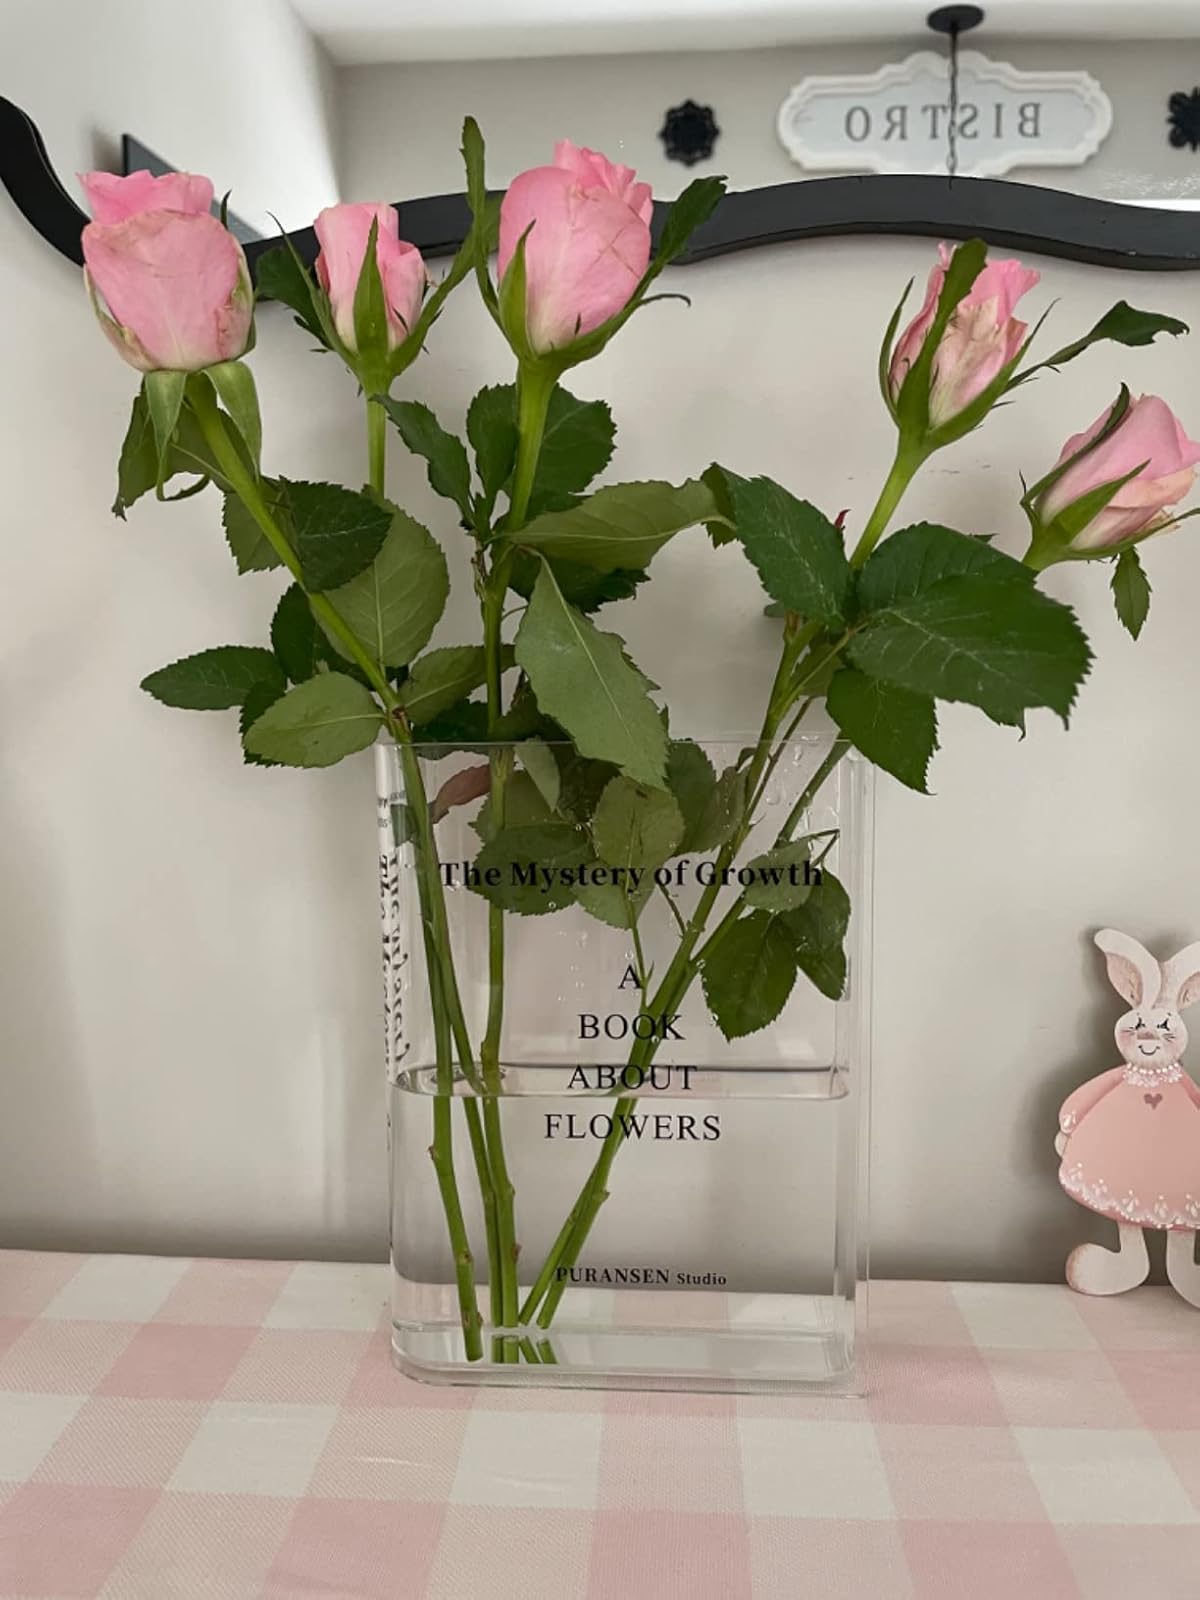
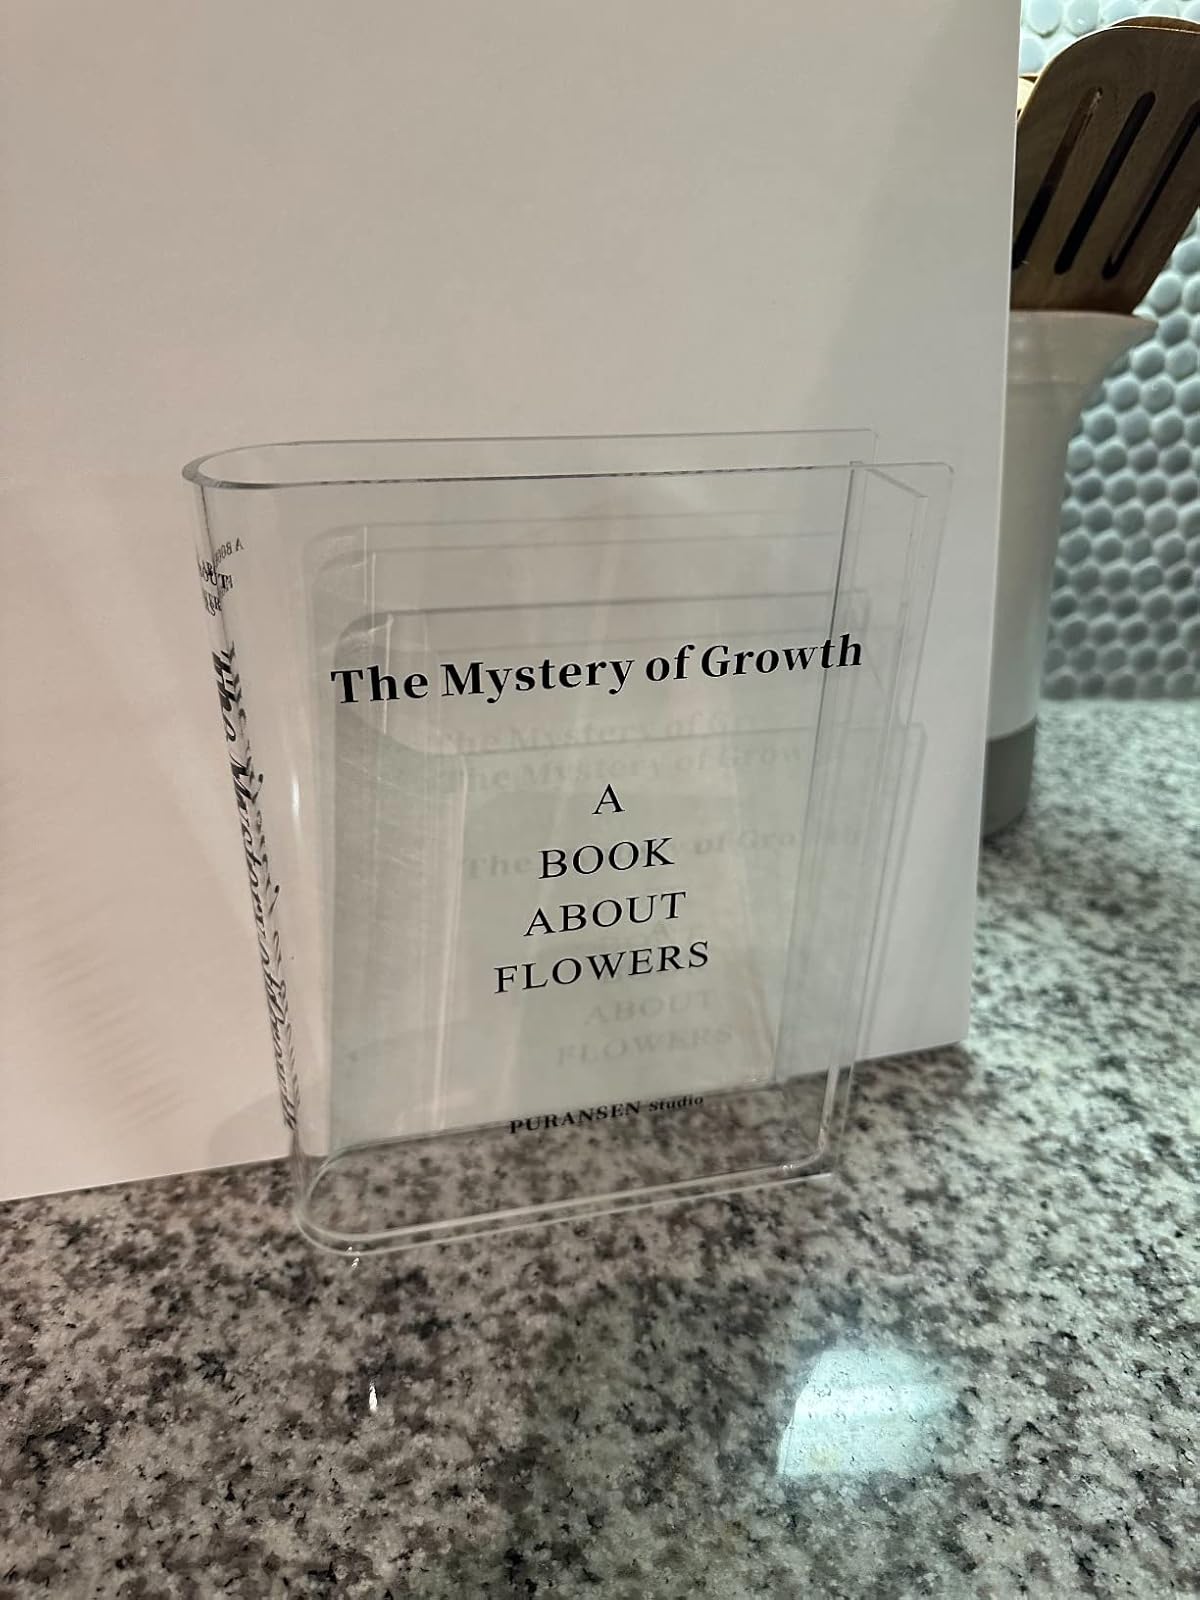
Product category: vase
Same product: yes